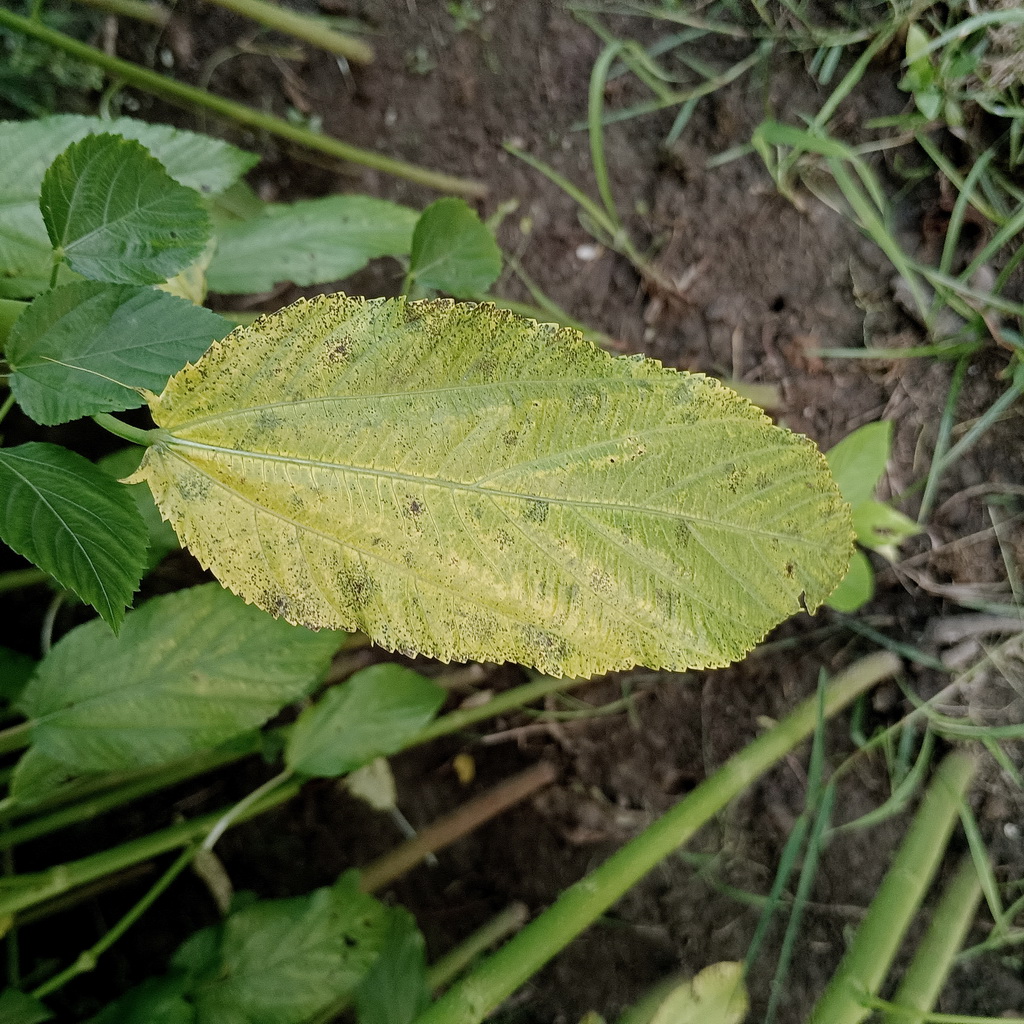
Label: Mosaic